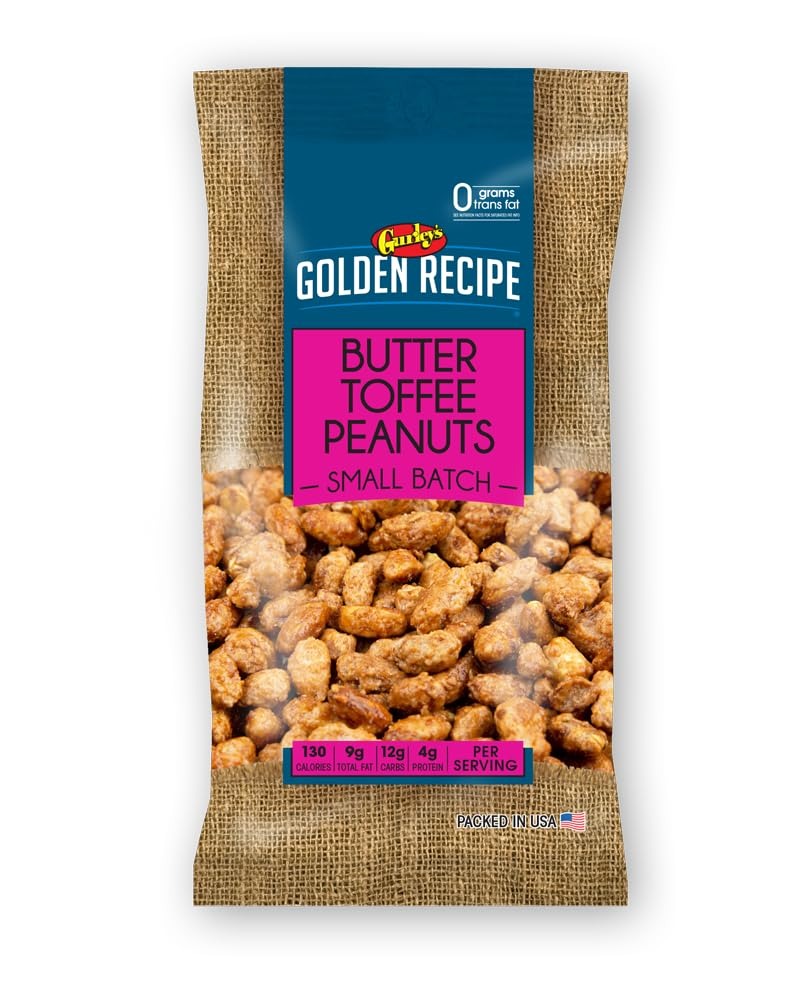
Item Name: Gurley's Golden Recipe Butter Toffee Peanuts, Sweet & Salty, 5.5 oz (Pack of 8)
Bullet Point 1: Sweet and salty butter toffee coating for a delicious treat
Bullet Point 2: Convenient pack of 8 for stocking up and long-term enjoyment
Bullet Point 3: Crunchy roasted peanuts offering a satisfying texture
Bullet Point 4: No artificial flavors or colors, ensuring a natural taste
Bullet Point 5: Great for sharing, gifting, or enjoying as a dessert topping
Product Description: Savor the perfect mix of sweetness and saltiness with Gurley's Golden Recipe Butter Toffee Peanuts. This bulk pack ensures you have your favorite snack on hand anytime, anywhere. Each 5.5 oz bag delivers consistent taste and quality.
Value: 44.0
Unit: Ounce

Price: 30.05